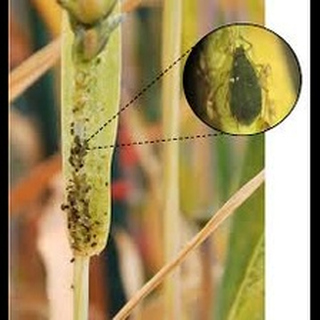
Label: wheat_aphid